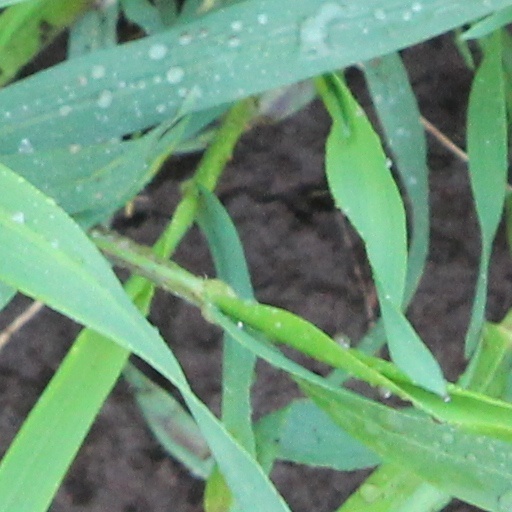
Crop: wheat